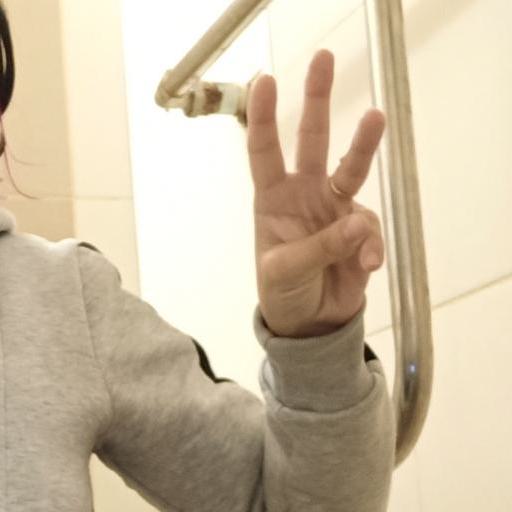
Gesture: three